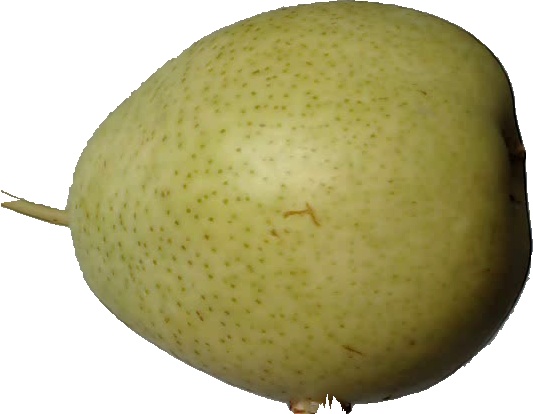
Label: pear_1